Frederik X

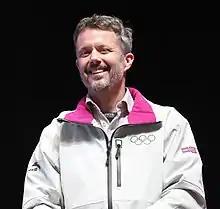
Prince Frederik as member of the International Olympic Committee, 2020

The king encourages Danish participation in sports. He is a patron and honorary member of various sports organizations, and a former member of the International Olympic Committee. He also promotes an active lifestyle in society.